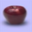
Label: apple